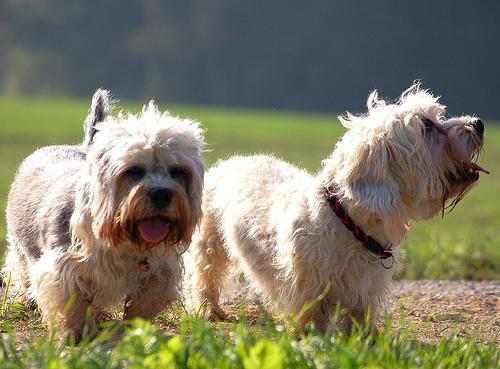
Dandie_Dinmont